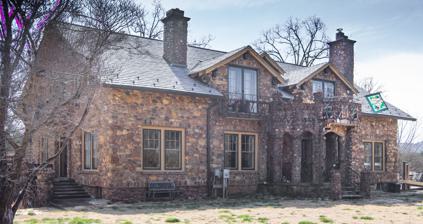
Building: Jean-Pierre Auguste Dalmas House
Country: United States of America
Year built: 1948
Historic house in North Carolina, United States United States historic place Jean-Pierre Auguste Dalmas House U.S. National Register of Historic Places Show map of North Carolina Show map of the United States Location 4950 Villar Lane, NE, Valdese, North Carolina Coordinates 35°45′28″N 81°33′50″W / 35.75778°N 81.56389°W / 35.75778; -81.56389 Area 26 acres (11 ha) Built 1929 ( 1929 ) Built by Dalmas, Jean-Pierre Auguste Architectural style Waldensian NRHP reference No. 02000444 Added to NRHP May 2, 2002 Jean-Pierre Auguste Dalmas House is a historic home located in Valdese , Burke County, North Carolina .  It was built between 1929 and 1948, and is a 3-story, banked frame dwelling with a river rock and fieldstone foundation and veneer. It was constructed by a Waldensian immigrant from Northern Italy, Jean-Pierre Dalmas (1878-1972). It was listed on the National Register of Historic Places in 2002. References